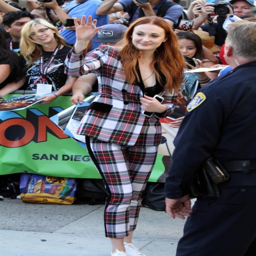
actor in a suit - arriving to appear on comedian